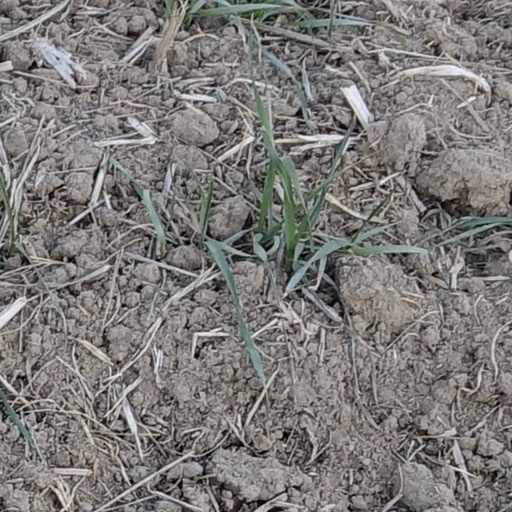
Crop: wheat